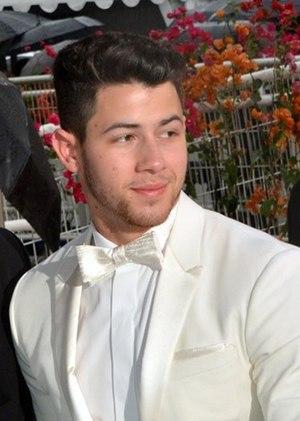
Nick Jonas au Festival de Cannes 2019.